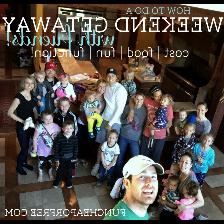
Label: Human